Neebish Island

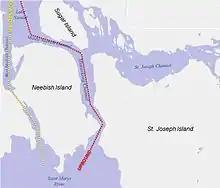
Vessels upbound on the lower St. Marys pass through the Munuskong Channel towards Lake Nicolet, while downbound vessels travel toward Lake Huron through the West Neebish Channel.

The island of lies south of Sugar Island and to the east of Michigan's upper peninsula.